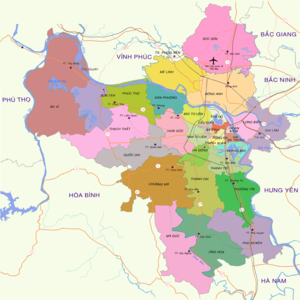
Hanoï est la capitale du Viêt Nam. Située au nord du pays, au centre du delta du fleuve Rouge et sur les rives du fleuve Rouge, sa population est estimée à environ 7,5 millions d'habitants en 2018, dont 2,6 millions dans la ville-centre. Son aire métropolitaine abrite près de 16 millions d'habitants. Si Hanoï est la capitale du pays, elle n'est que la deuxième ville la plus peuplée du Viêt Nam, après Hô-Chi-Minh-Ville, située à 1 760 km au sud. Son paysage urbain est marqué par la présence de nombreux lacs, de grandes artères arborées, d'une vieille ville marchande parsemée de nombreux édifices religieux, de l'ancien quartier français, ainsi qu'une périphérie en pleine expansion. La cité impériale de Thang Long, située au cœur de l'ancienne citadelle est classée au patrimoine mondial de l'UNESCO.
Le district de My Duc est un district rural de Hanoi dans la région du Delta du Fleuve Rouge au Viêt Nam.